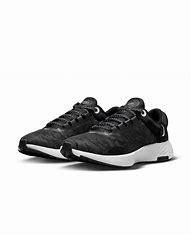
Brand: Nike
Model: Renew Run